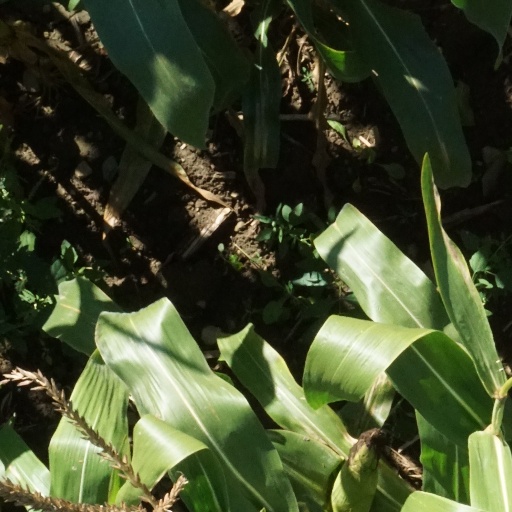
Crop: maize; corn